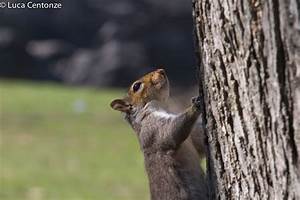
Label: squirrel